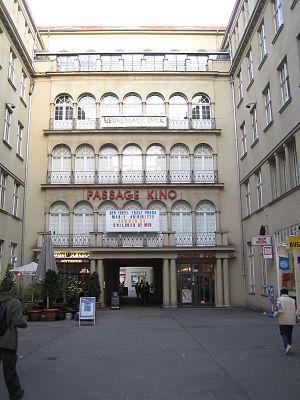
Neuköllner Oper / Passage Kino dans la rue Karl-Marx.